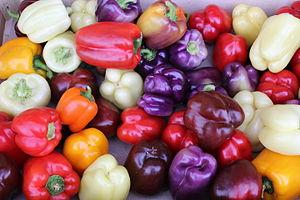
Le poivron est un terme souvent utilisé pour caractériser des variétés de piments doux de l'espèce Capsicum annuum à très gros fruits.